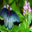
Label: butterfly